Skyscraper

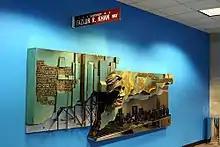
Sculpture honoring Fazlur Rahman Khan at the Willis Tower in Chicago. Khan made important advancements in skyscraper engineering.

Modern skyscrapers are built with steel or reinforced concrete frameworks and curtain walls of glass or polished stone. They use mechanical equipment such as water pumps and elevators. Since the 1960s, according to the CTBUH (Council on Tall Buildings and Urban Habitat) the skyscraper has been reoriented away from a symbol for North American corporate power to instead communicate a city or nation's place in the world.